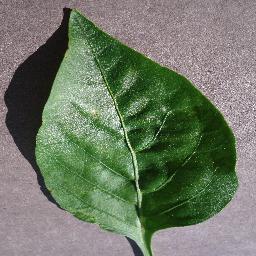
Label: Pepper,_bell___healthy